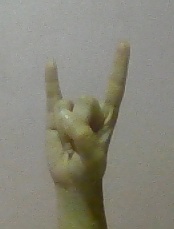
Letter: la